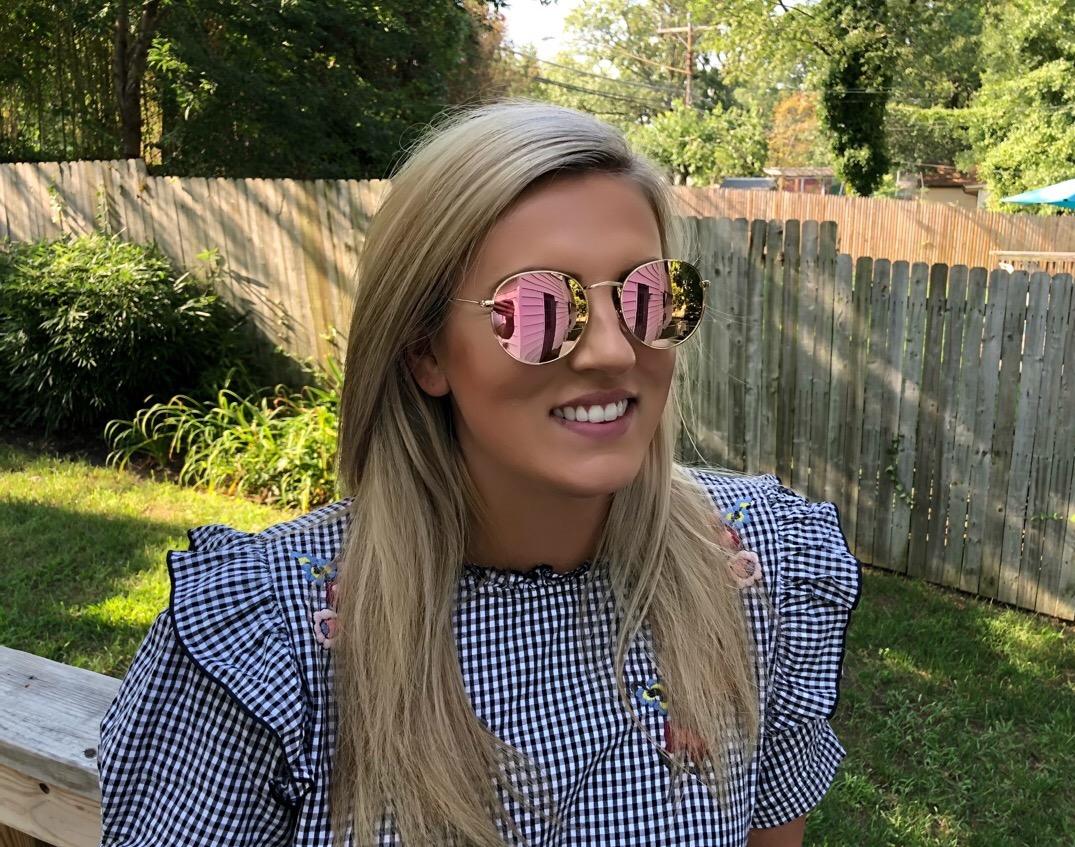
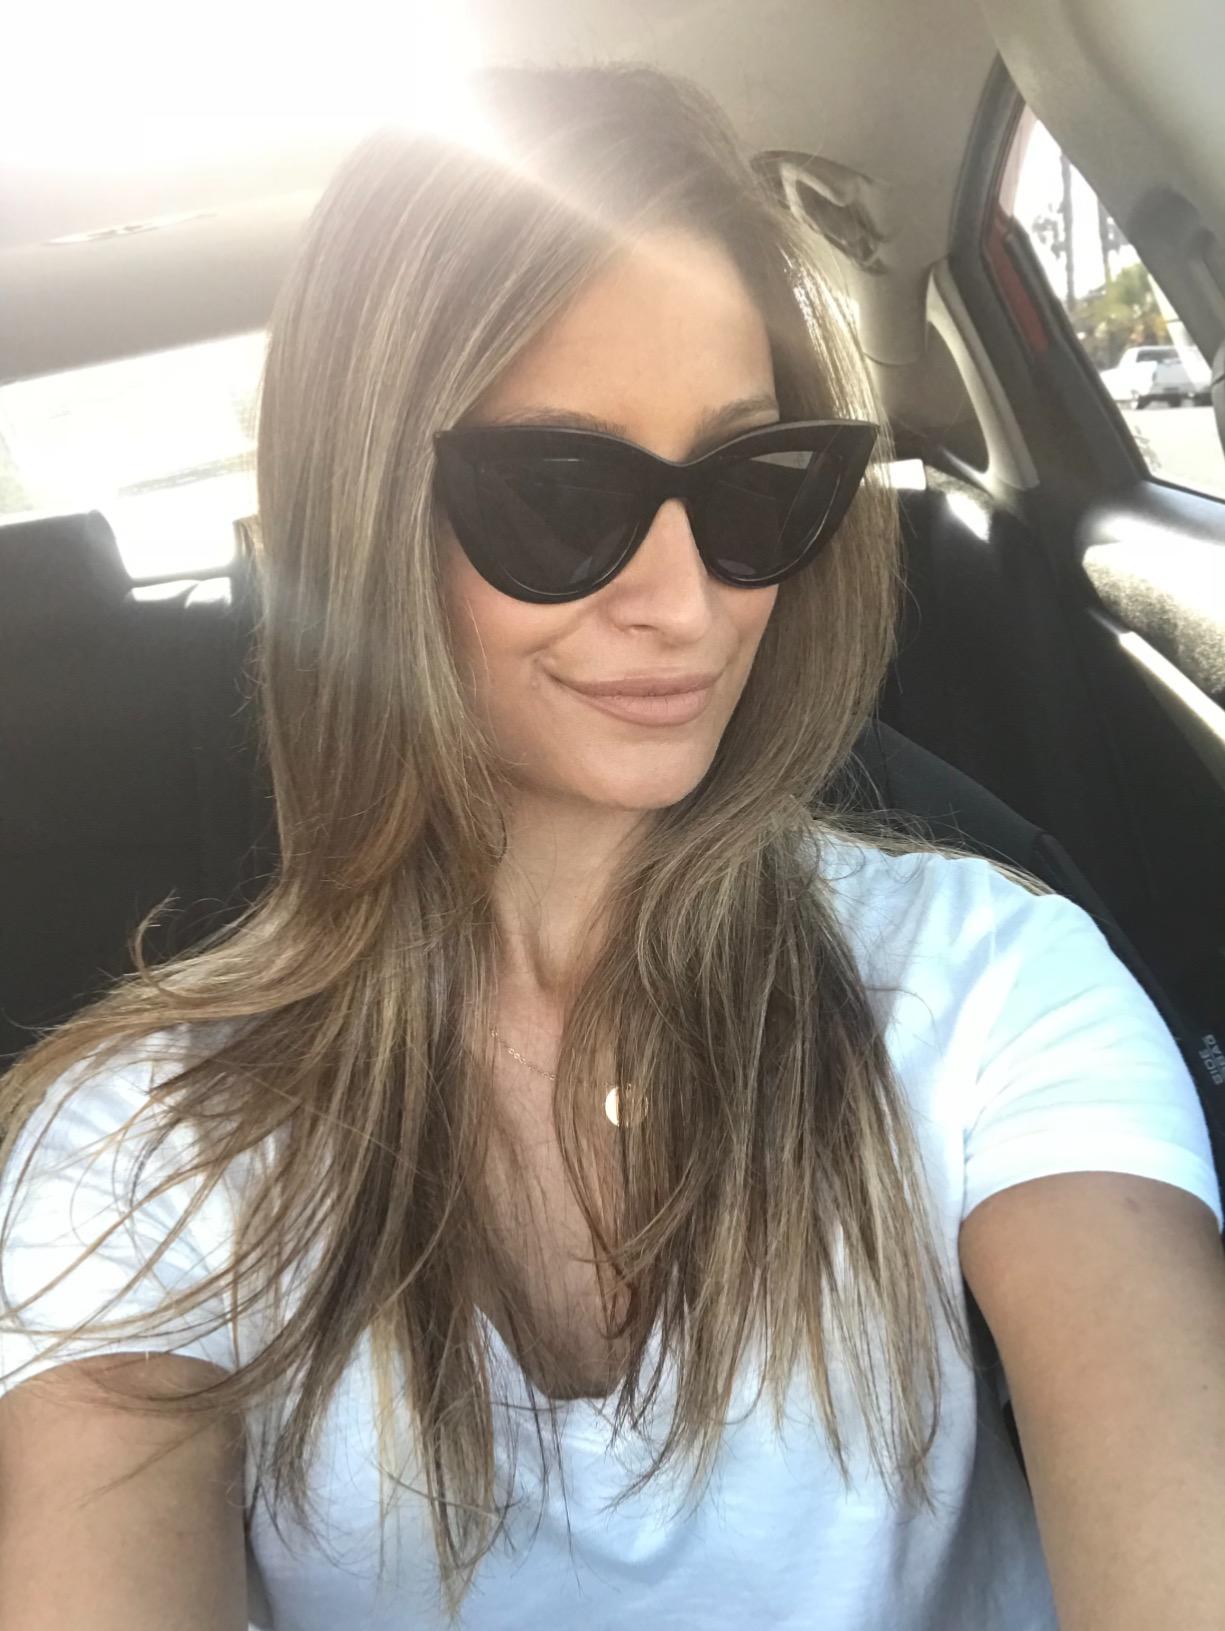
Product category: accessories_sunglasses
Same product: no